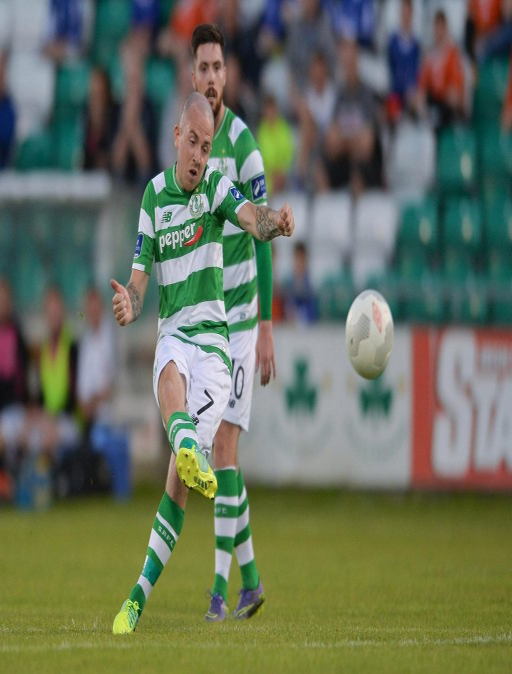
football player has also returned as a city snap up a number of former players